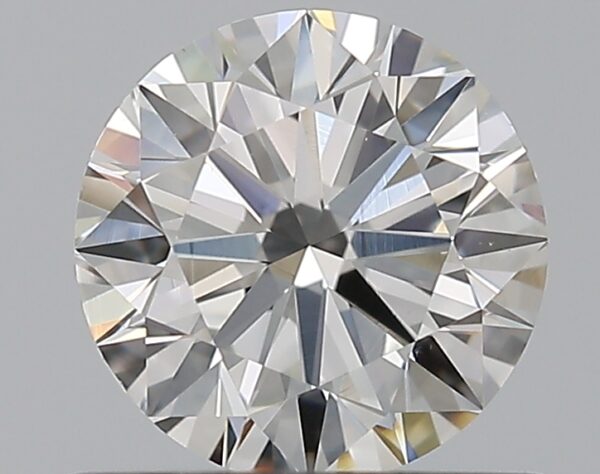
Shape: round
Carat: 0.7
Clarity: VS2
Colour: G
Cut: EX
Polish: EX
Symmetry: EX
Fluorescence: N
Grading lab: GIA
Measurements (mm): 5.65 x 5.69 x 3.48